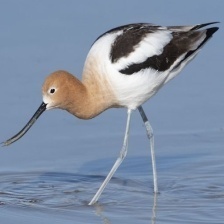
Species: AMERICAN AVOCET
Scientific name: PSITTACULA EUPATRIA